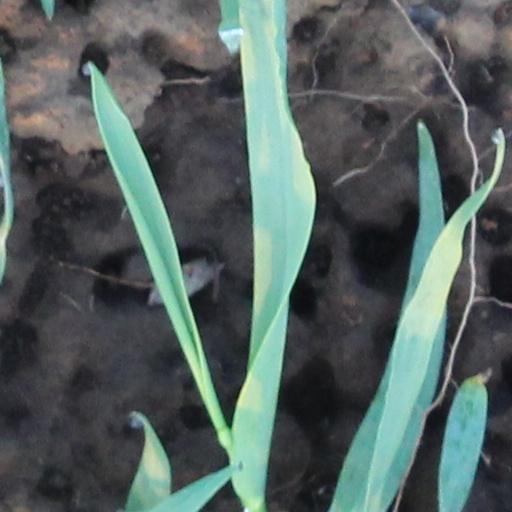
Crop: wheat